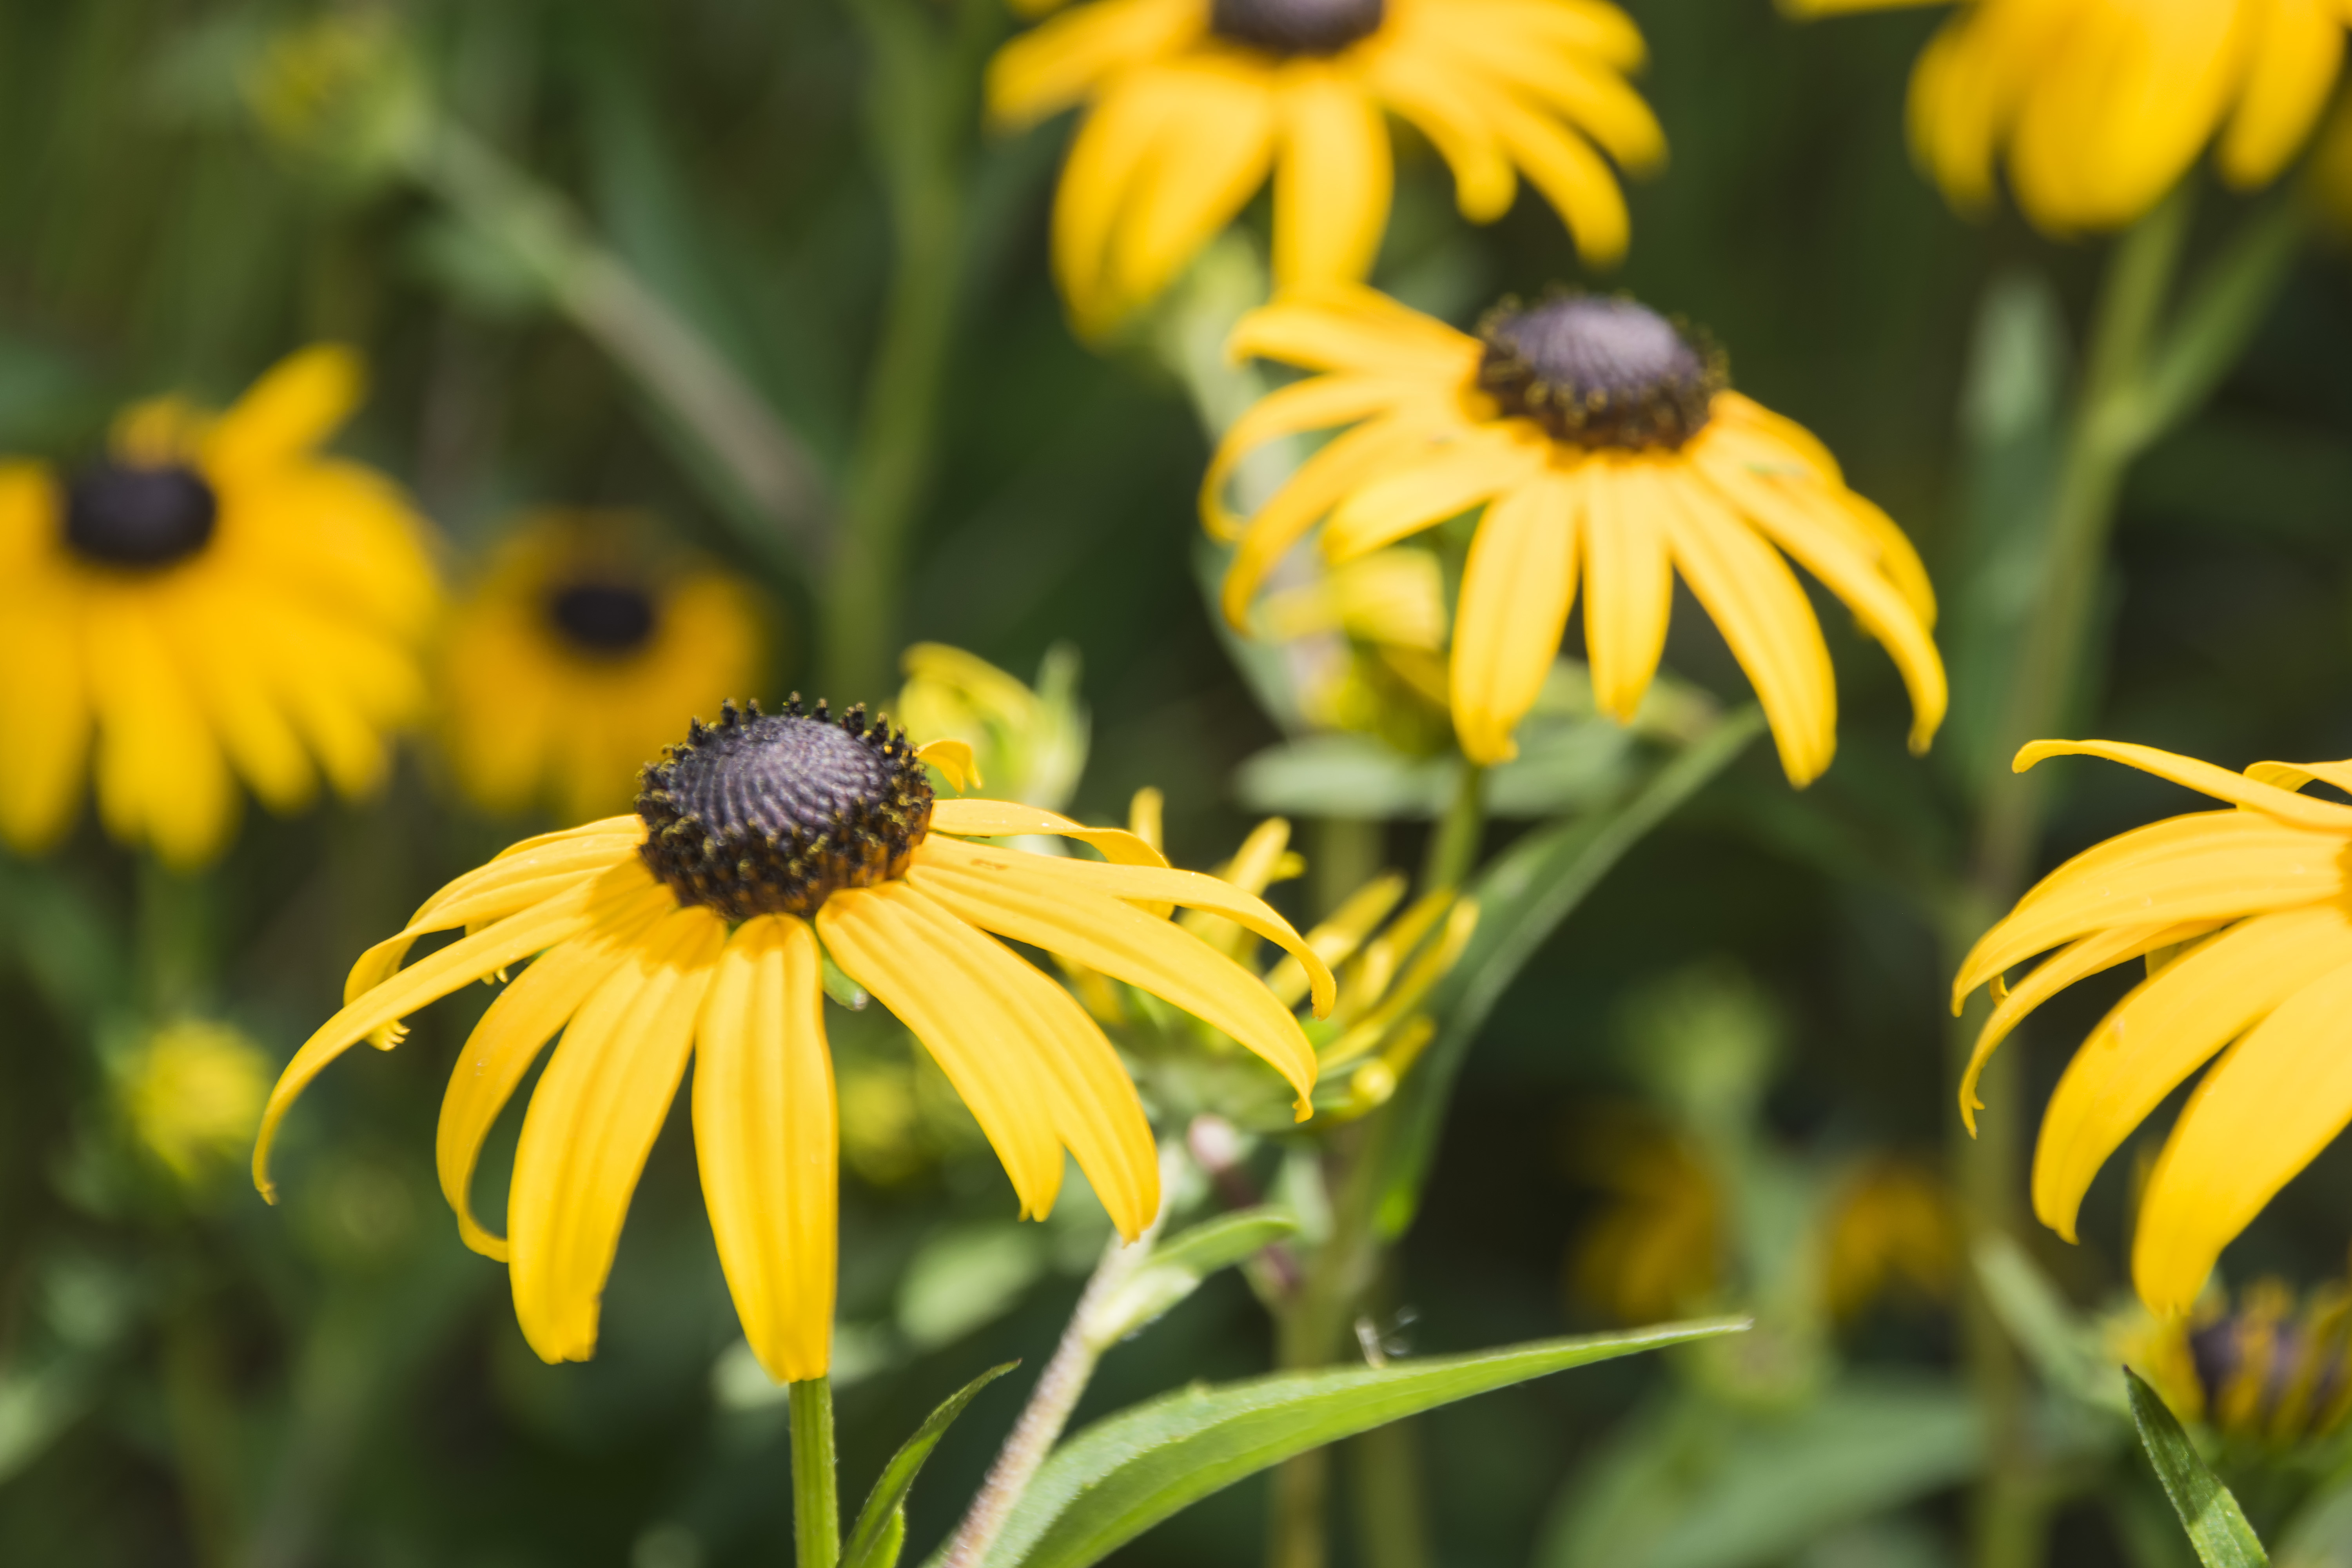
nature, plant, meadow, prairie, flower, herb, insect, botany, yellow, flora, fauna, invertebrate, wildflower, canada, coneflower, fleur, quebec, nectar, sherbrooke, macro photography, flowering plant, daisy family, land plant